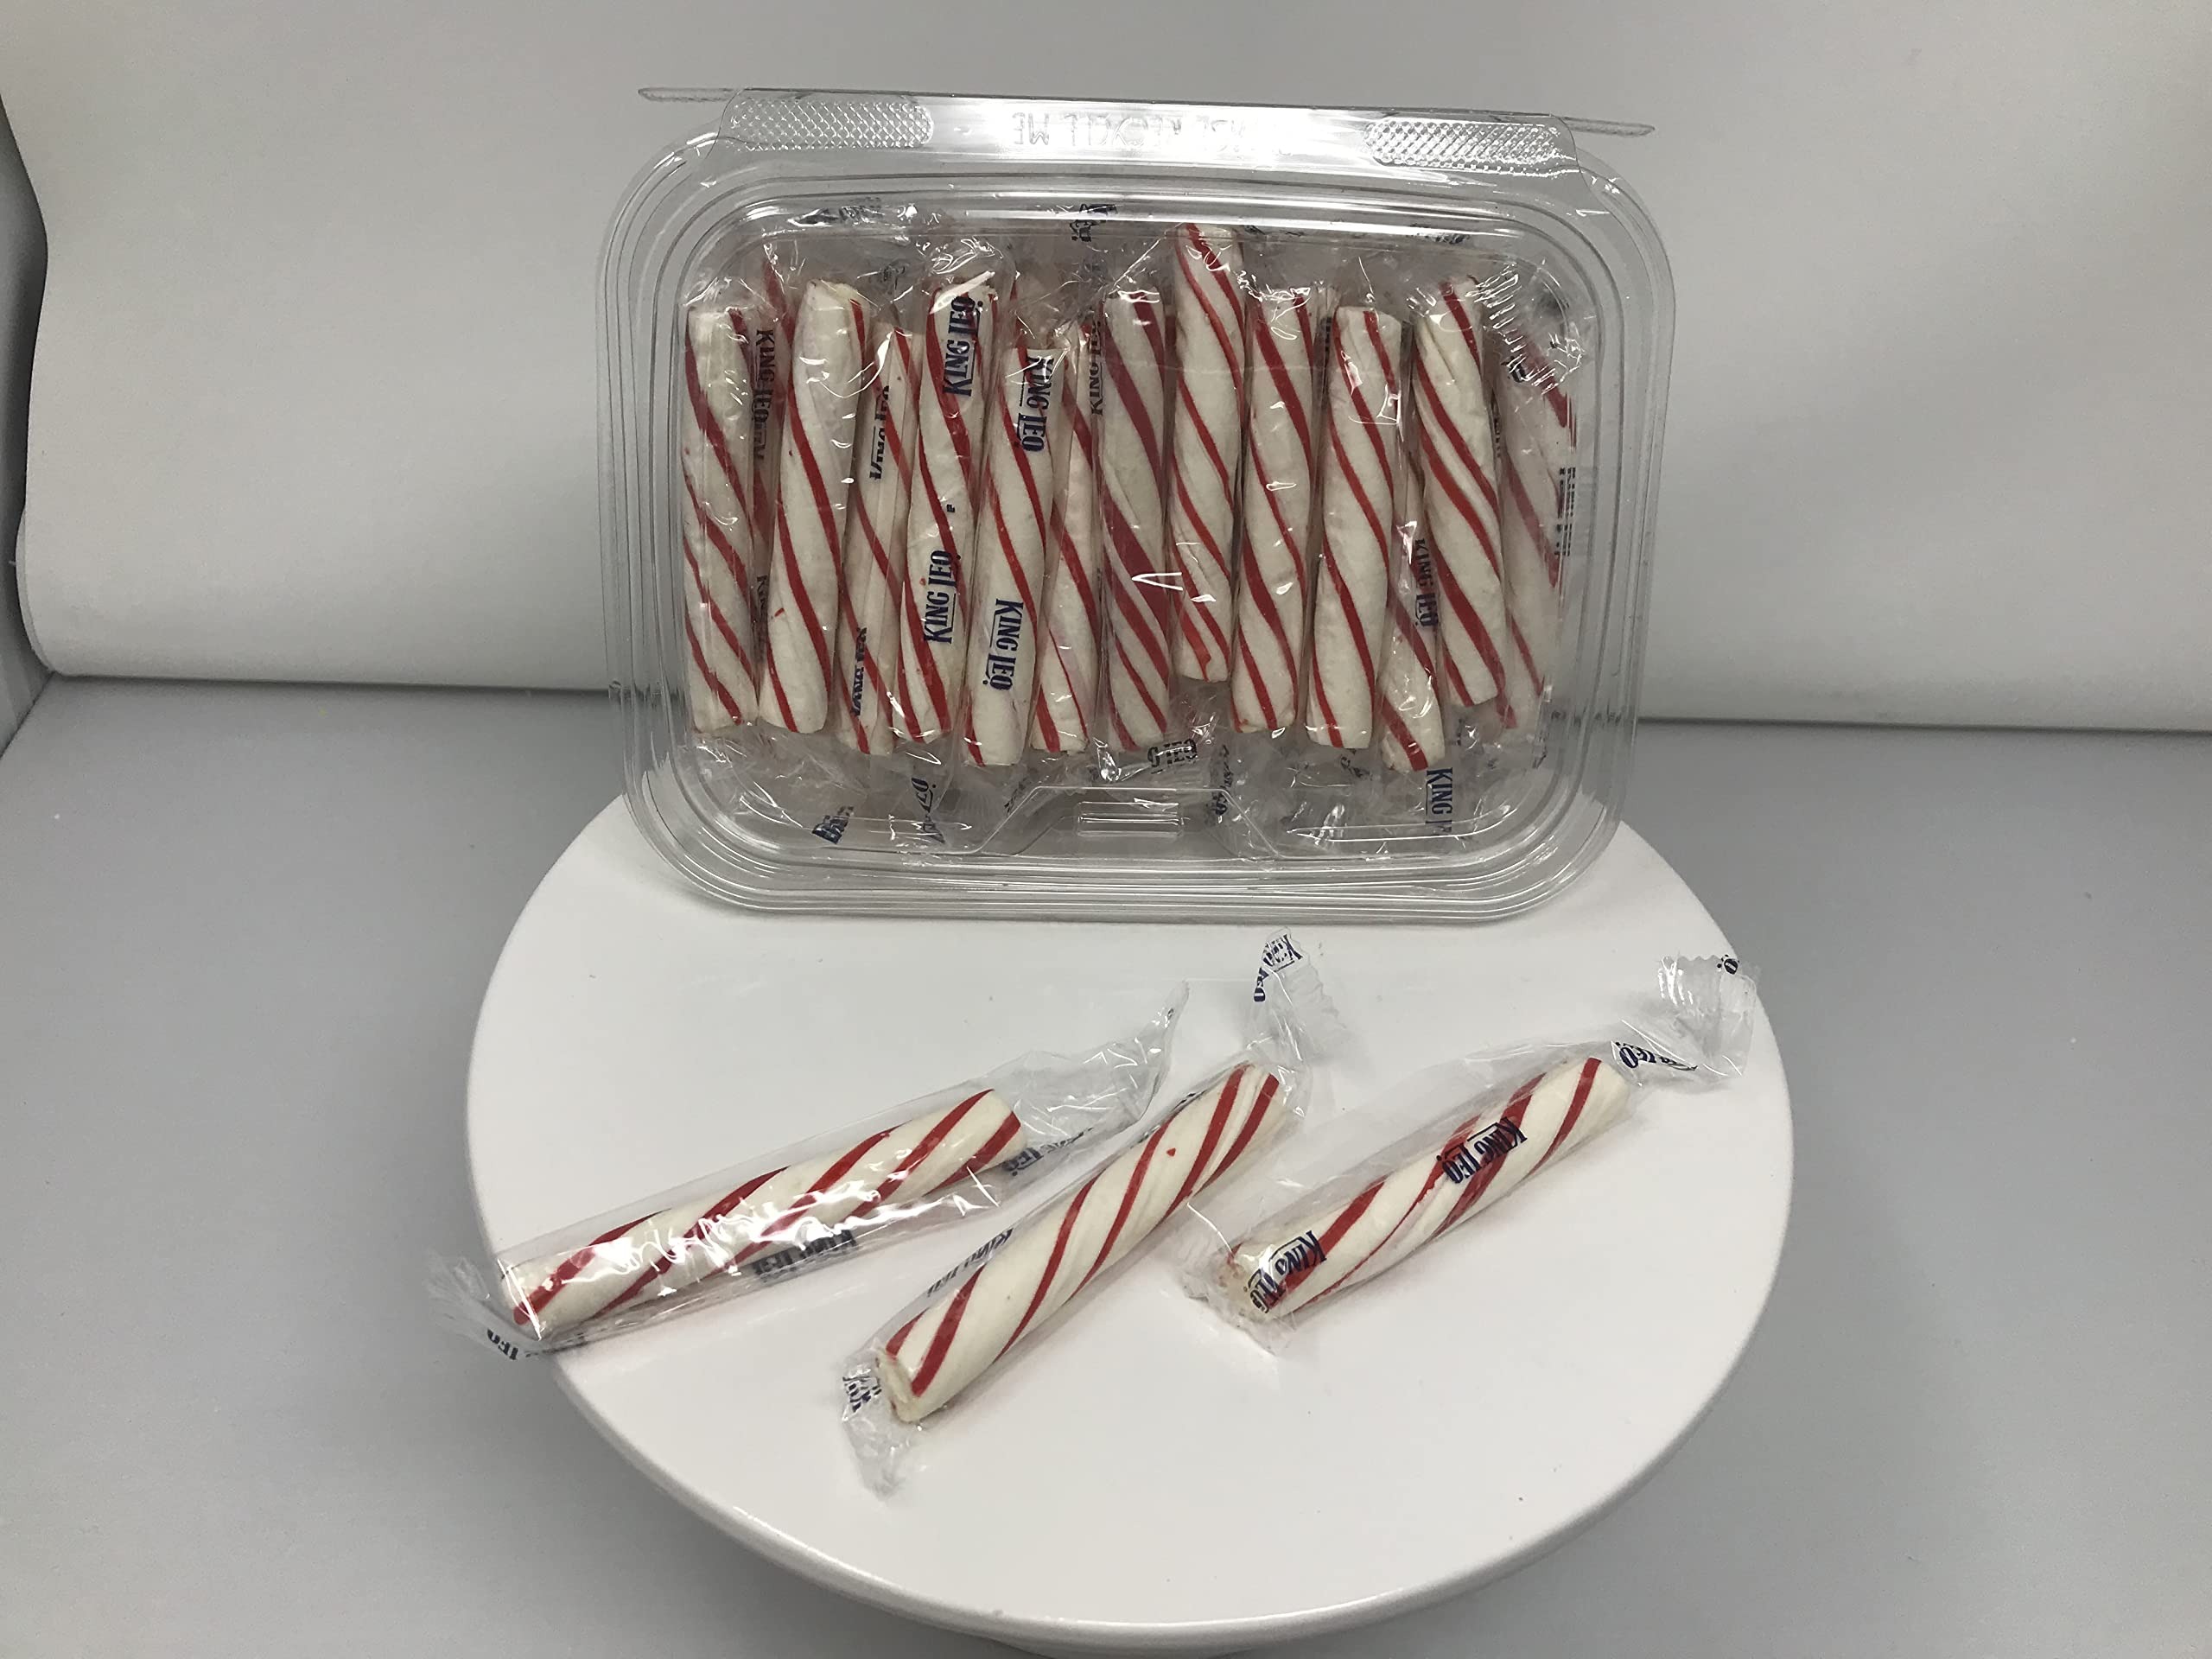
Item Name: Wrapped Soft Peppermint Sticks candy 2 pounds wrapped soft mint sticks
Product Description: Soft Peppermint Sticks. Individually wrapped soft crunchy peppermint sticks. Each stick is approx. 2 inches in length and individually wrapped. This listing is for a two bulk 1 pound containers of Soft Peppermint Sticks.
Value: 32.0
Unit: Ounce

Price: 31